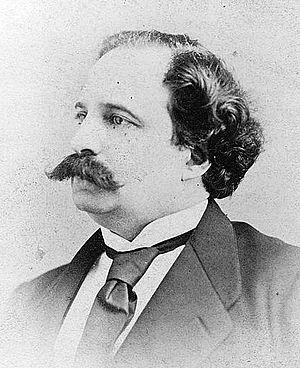
François-Victor Hugo, né le 28 octobre 1828 à Paris où il est mort de la tuberculose le 26 décembre 1873, est le quatrième des cinq enfants de Victor Hugo et Adèle Foucher. Il est connu surtout pour sa traduction en français des œuvres de William Shakespeare, dont la série complète a paru en 18 volumes entre 1859 et 1866.